Brittany

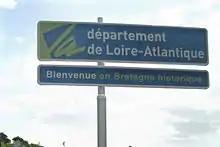
This Loire-Atlantique road sign reads "welcome to historical Brittany".

During the French Revolution, Brittany was divided into five "départements", each made up of three or four "arrondissements". The arrondissements are further divided in cantons, which are themselves made up of one or several communes. The communes and the départements have a local council elected by their citizens, but arrondissements and cantons are not run by elected officials. The cantons serve as an electoral district for the election of the département councils and arrondissements are run by a subprefect appointed by the French president. The president also appoints a prefect in each département.